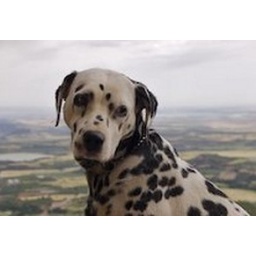
Cute Dalmation dog sitting on a wall at the Castillo de Loarre in the Pyrenees foothills, Huesca, Aragon, Spain, Europe.